Hill 16

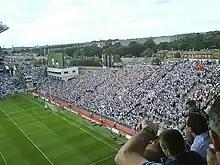
Hill 16 before a Dublin v Cork football match in 2010

When Croke Park was first used for Gaelic games, the Railway End of the park was little more than a mound of earth. Its name was originally "Hill 60". That name came from a hill of the same name in Gallipoli on which the Connaught Rangers suffered heavy casualties in late August 1915. Contrary to common belief, the Royal Dublin Fusiliers did not participate in the Battle of Hill 60, although the latter regiment did lose heavily during the wider Gallipoli campaign (including at 'V' Beach, Cape Helles, the previous April).